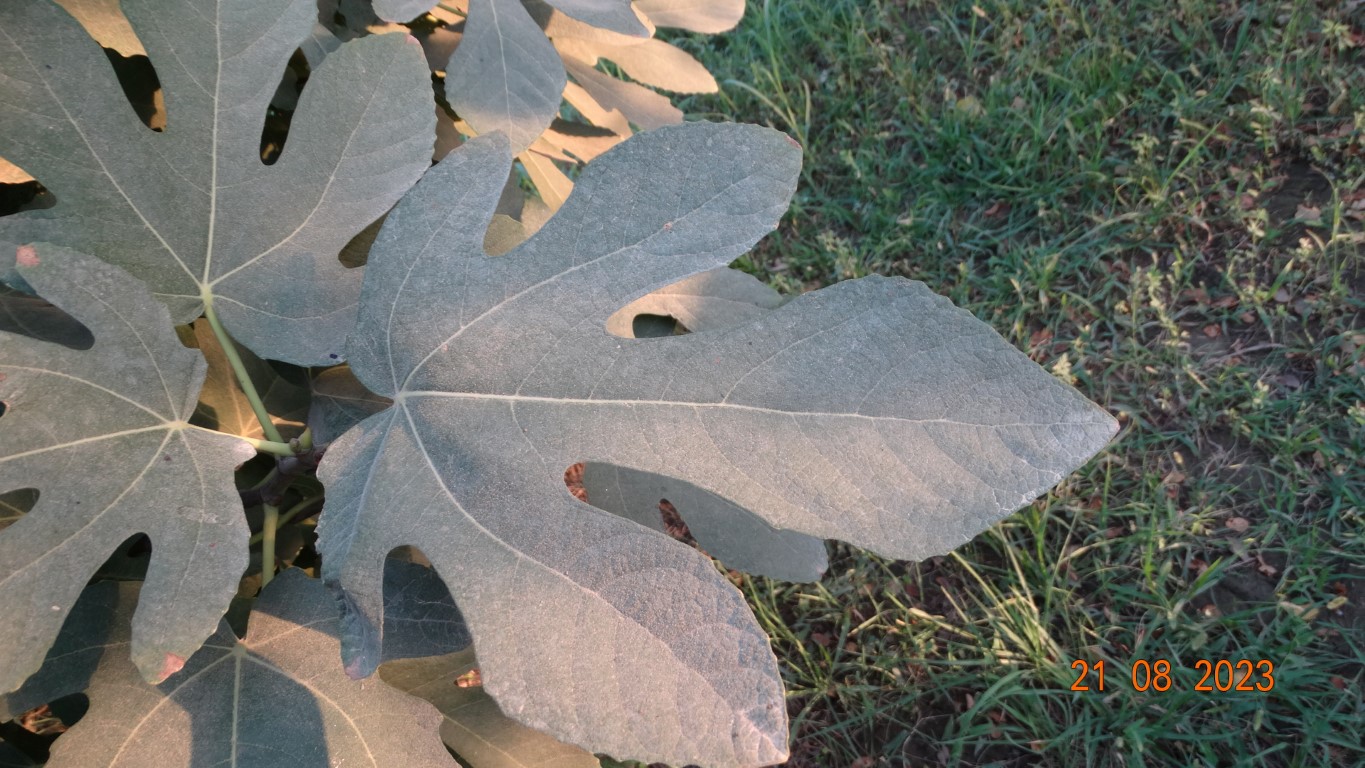
Label: infected